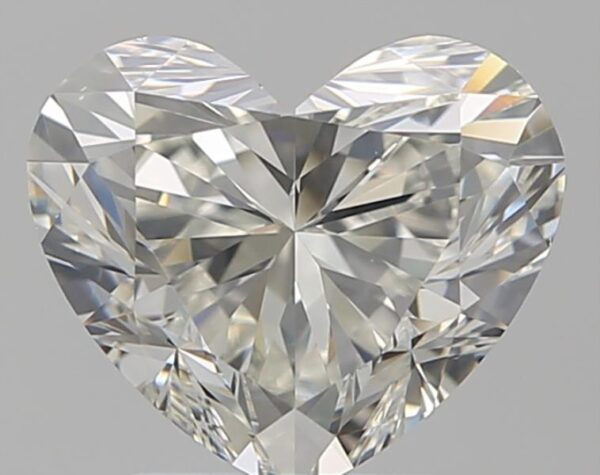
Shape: heart
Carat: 2
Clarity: VS1
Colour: J
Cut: EX
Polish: EX
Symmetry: EX
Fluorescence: N
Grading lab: GIA
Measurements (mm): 7.34 x 8.67 x 5.16